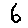
Label: 6